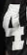
Number: 4